Frank Lampard

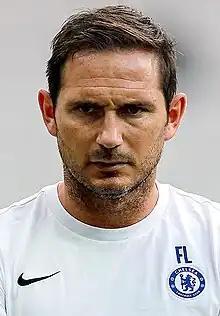
Lampard with Chelsea in 2019

Frank James Lampard (born 20 June 1978) is an English professional football manager and former player who is the manager of English club Coventry City. Widely regarded as one of the greatest midfielders of all time, one of Chelsea's greatest players ever, one of the greatest players of his generation and one of the greatest players in Premier League history, Lampard has the record of the most goals by a midfielder in the Premier League and most goals from outside the box (41). He ranked highly on a number of statistics for Premier League players for the ten years from 1 December 2000, including most games and most wins.